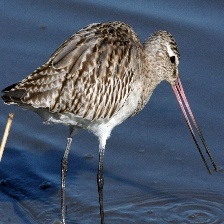
Species: BAR-TAILED GODWIT
Scientific name: LIMOSA LAPPONICA